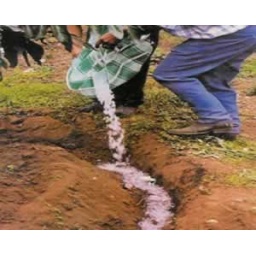
Adding solid water around tree